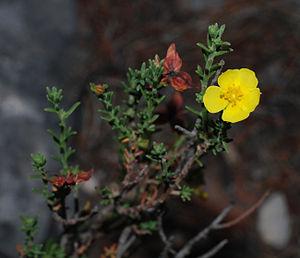
Ibiza est la plus grande des îles Pityuses et l'une des quatre îles habitées de l'archipel des Baléares. En effet, elle est considérée, de façon abusive en géographie ancienne mais acceptable sur un plan d'administration politique ou d'histoire récente, comme l'une des quatre grandes îles habitées de cet archipel des Baléares. Celui-ci forme l'une des dix-sept communautés autonomes d'Espagne, en mer Méditerranée, dont l'île d'Ibiza est l'une des provinces. Elle est dirigée par le Conseil insulaire d'Ibiza et subdivisée en cinq communes.
Fumana ericoides, le Fumana fausse bruyère, est une plante ligneuse de la garrigue méditerranéenne.
Aix-les-Bains, nommée localement Aix, est une commune, station balnéaire et thermale française, située dans le département de la Savoie en région Auvergne-Rhône-Alpes.